Vasil Kiryienka

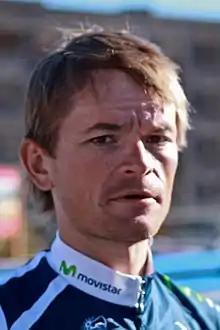
Kiryienka at the 2011 Giro d'Italia

Vasili Vasilyevich Kiryienka (Łacinka: Vasil Vasilevič Kiryjenka; born 28 June 1981) is a Belarusian former racing cyclist, who rode professionally between 2006 and 2020 for the OTC Doors, , , and squads. He currently works as a directeur sportif for UCI Continental team .